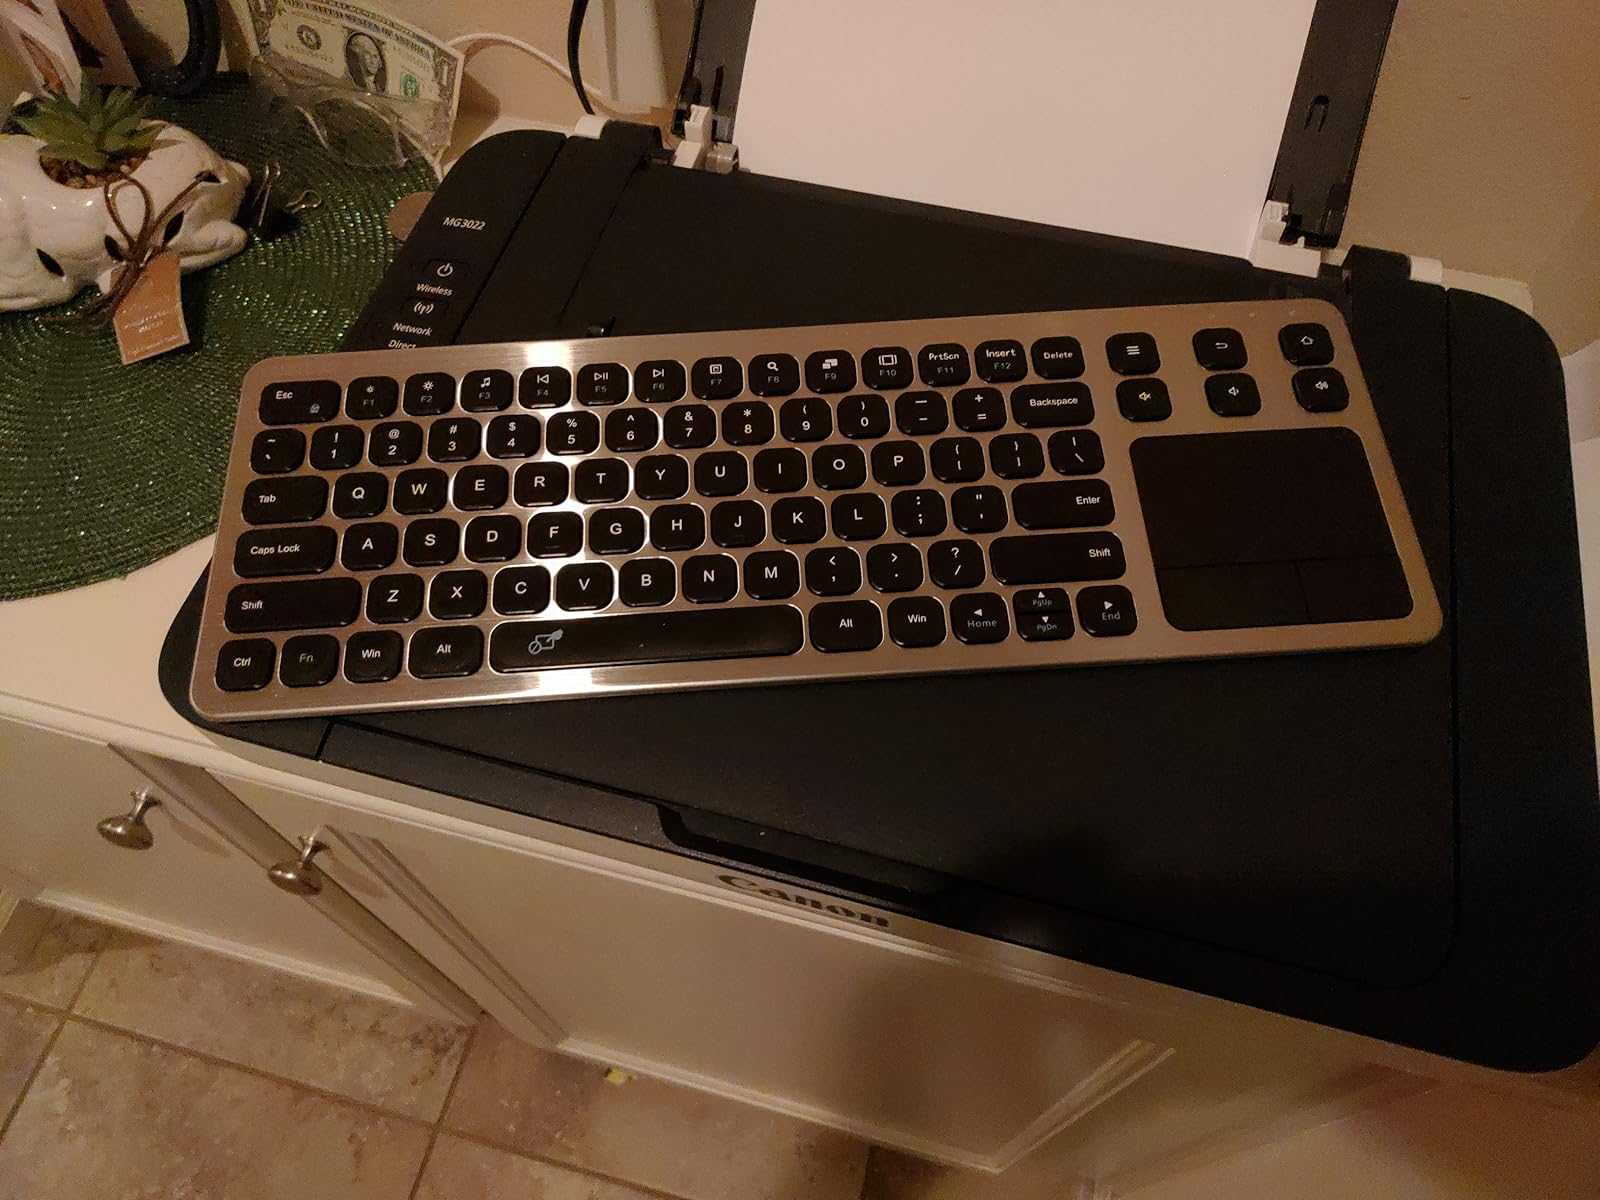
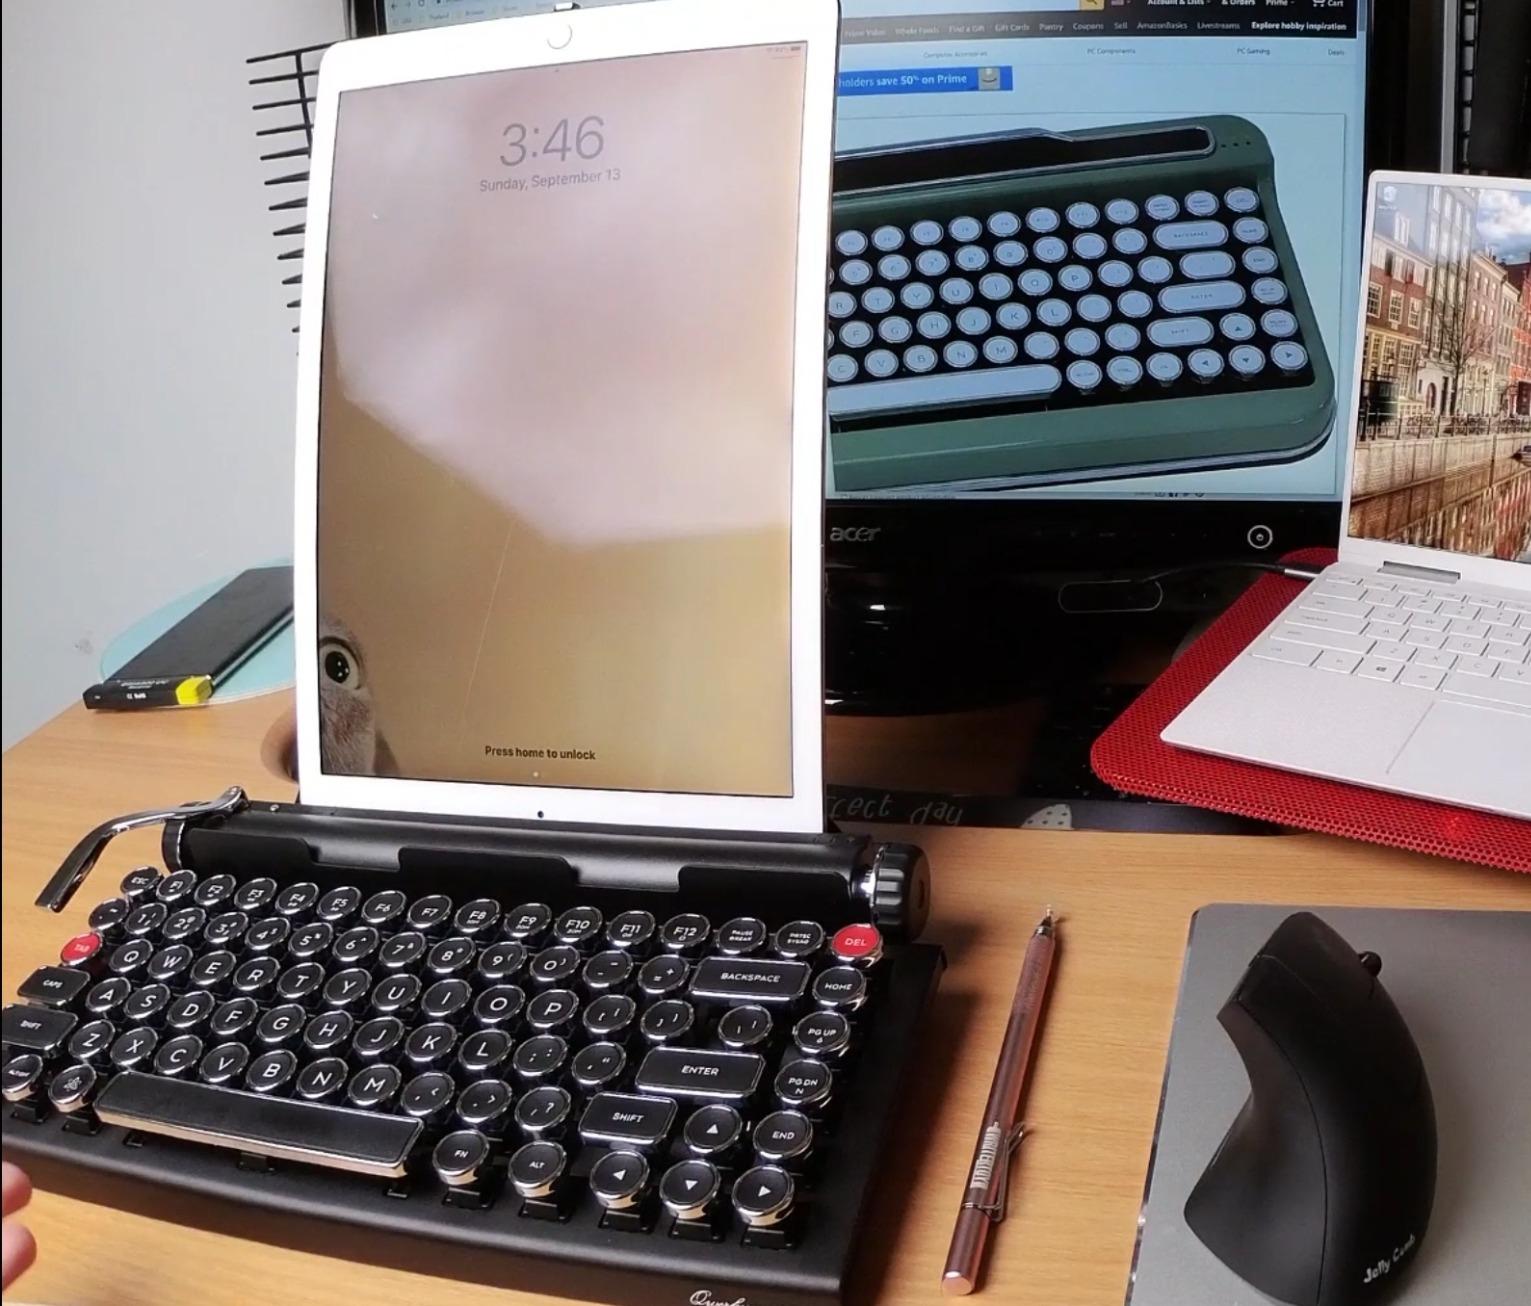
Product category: keyboard
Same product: no